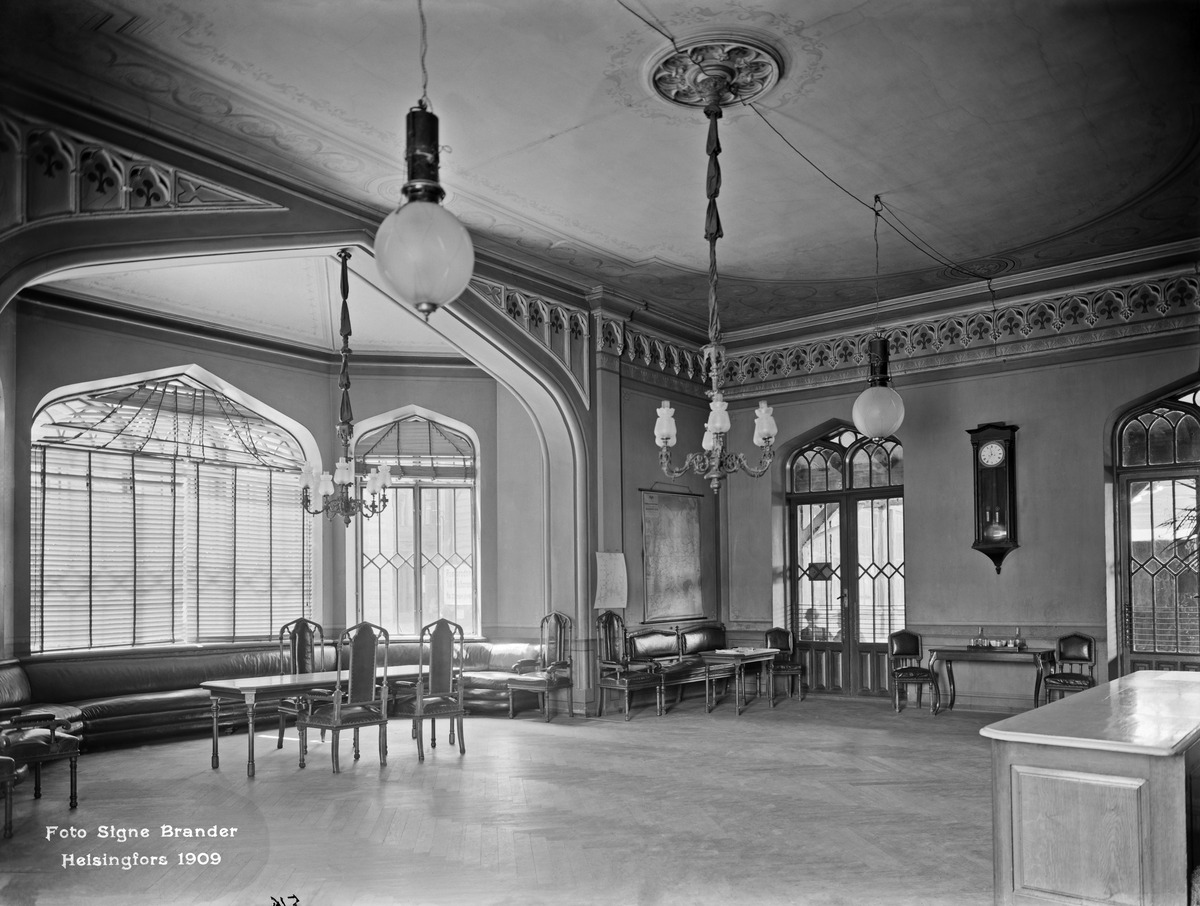
Vanha rautatieasema
sisällön kuvaus: Vanha rautatieasema.  2 luokan odotushuone. mustavalkoinen
Kuvaaja: Brander, Signe, valokuvaaja
Ajankohta: kuvausaika 1909
Paikka: Suomi, Uusimaa, Helsinki, Kluuvi Helsinki
Aiheet: rautatiet, kalusteet